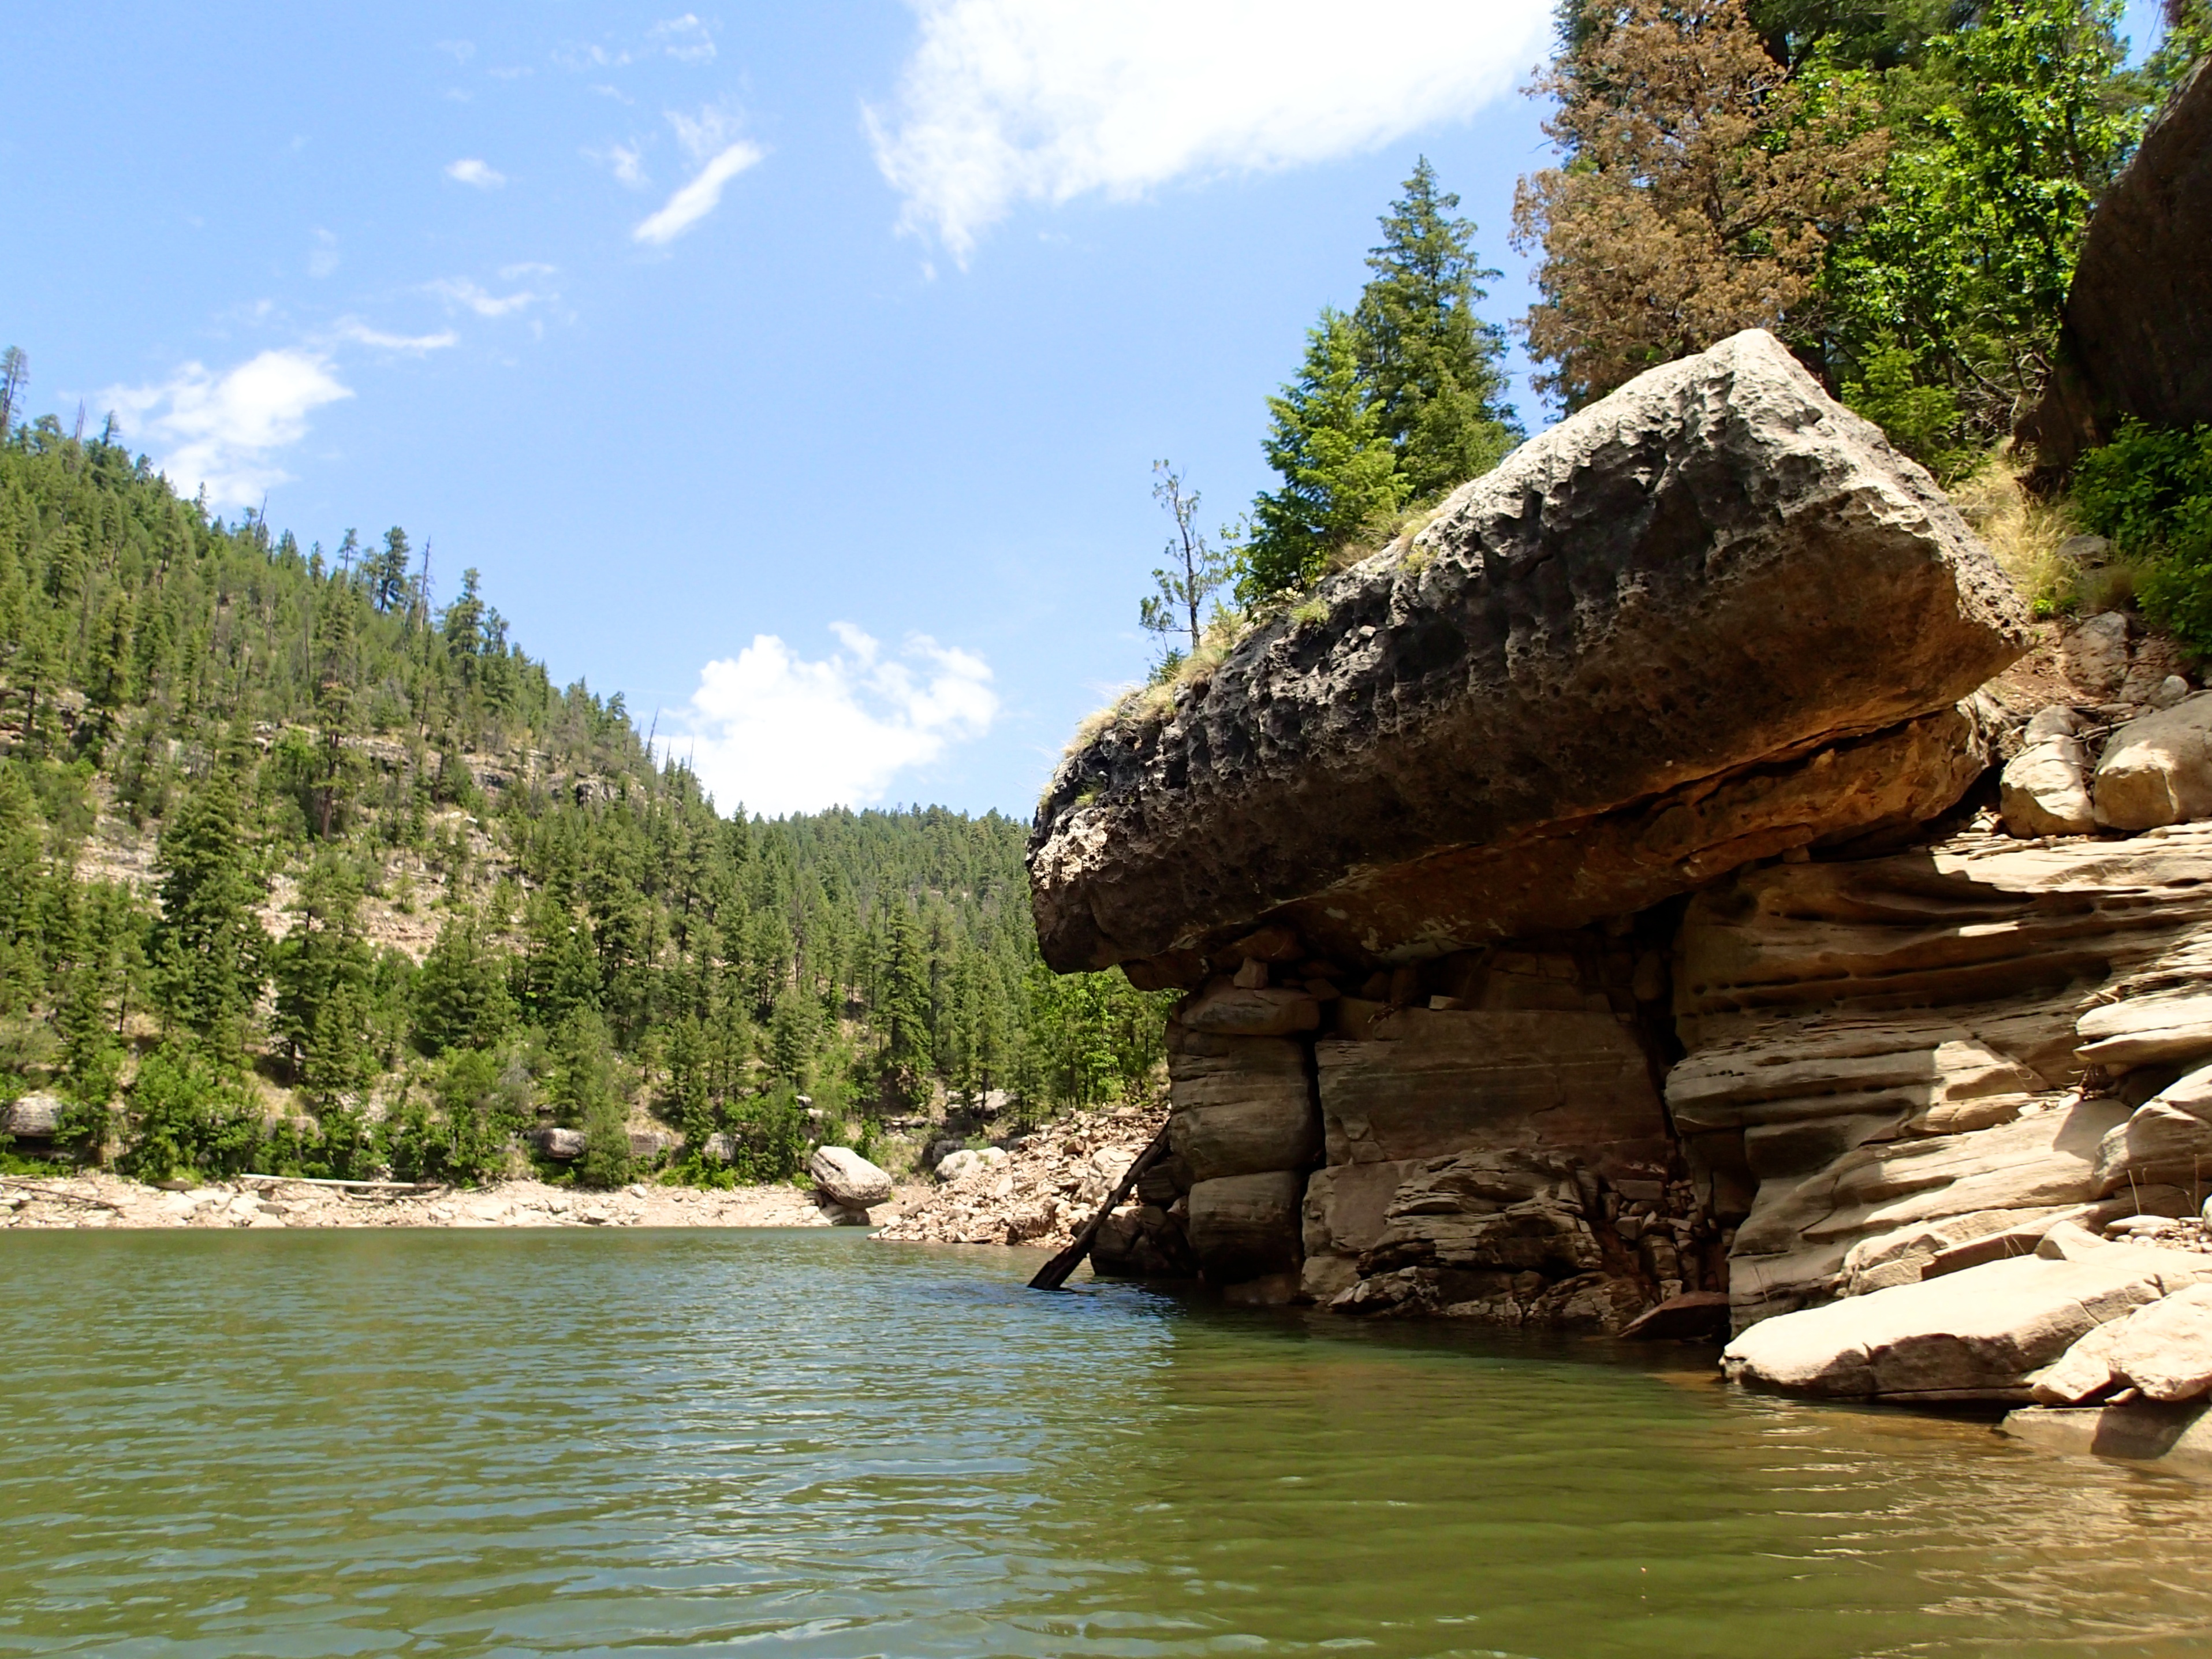
sea, tree, rock, wilderness, lake, river, bay, terrain, boating, oceanlovesearl